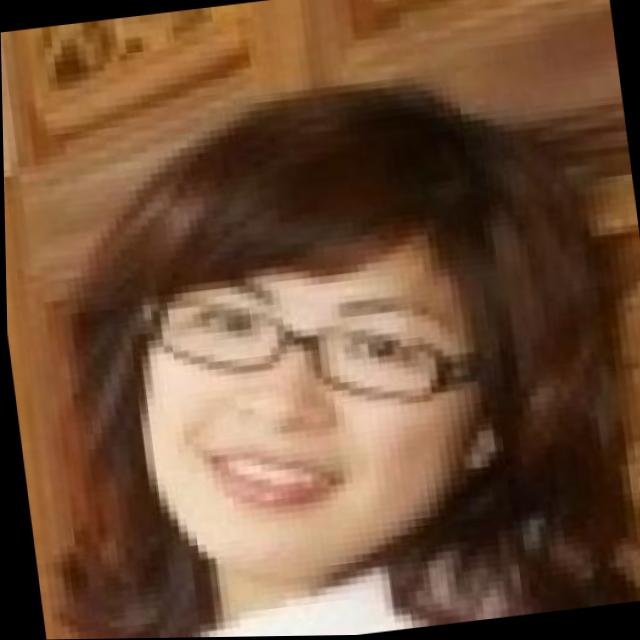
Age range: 21-44